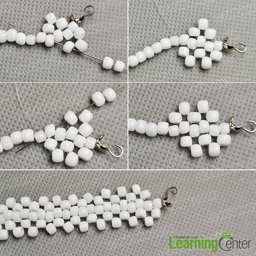
finish the basic part of the necklace